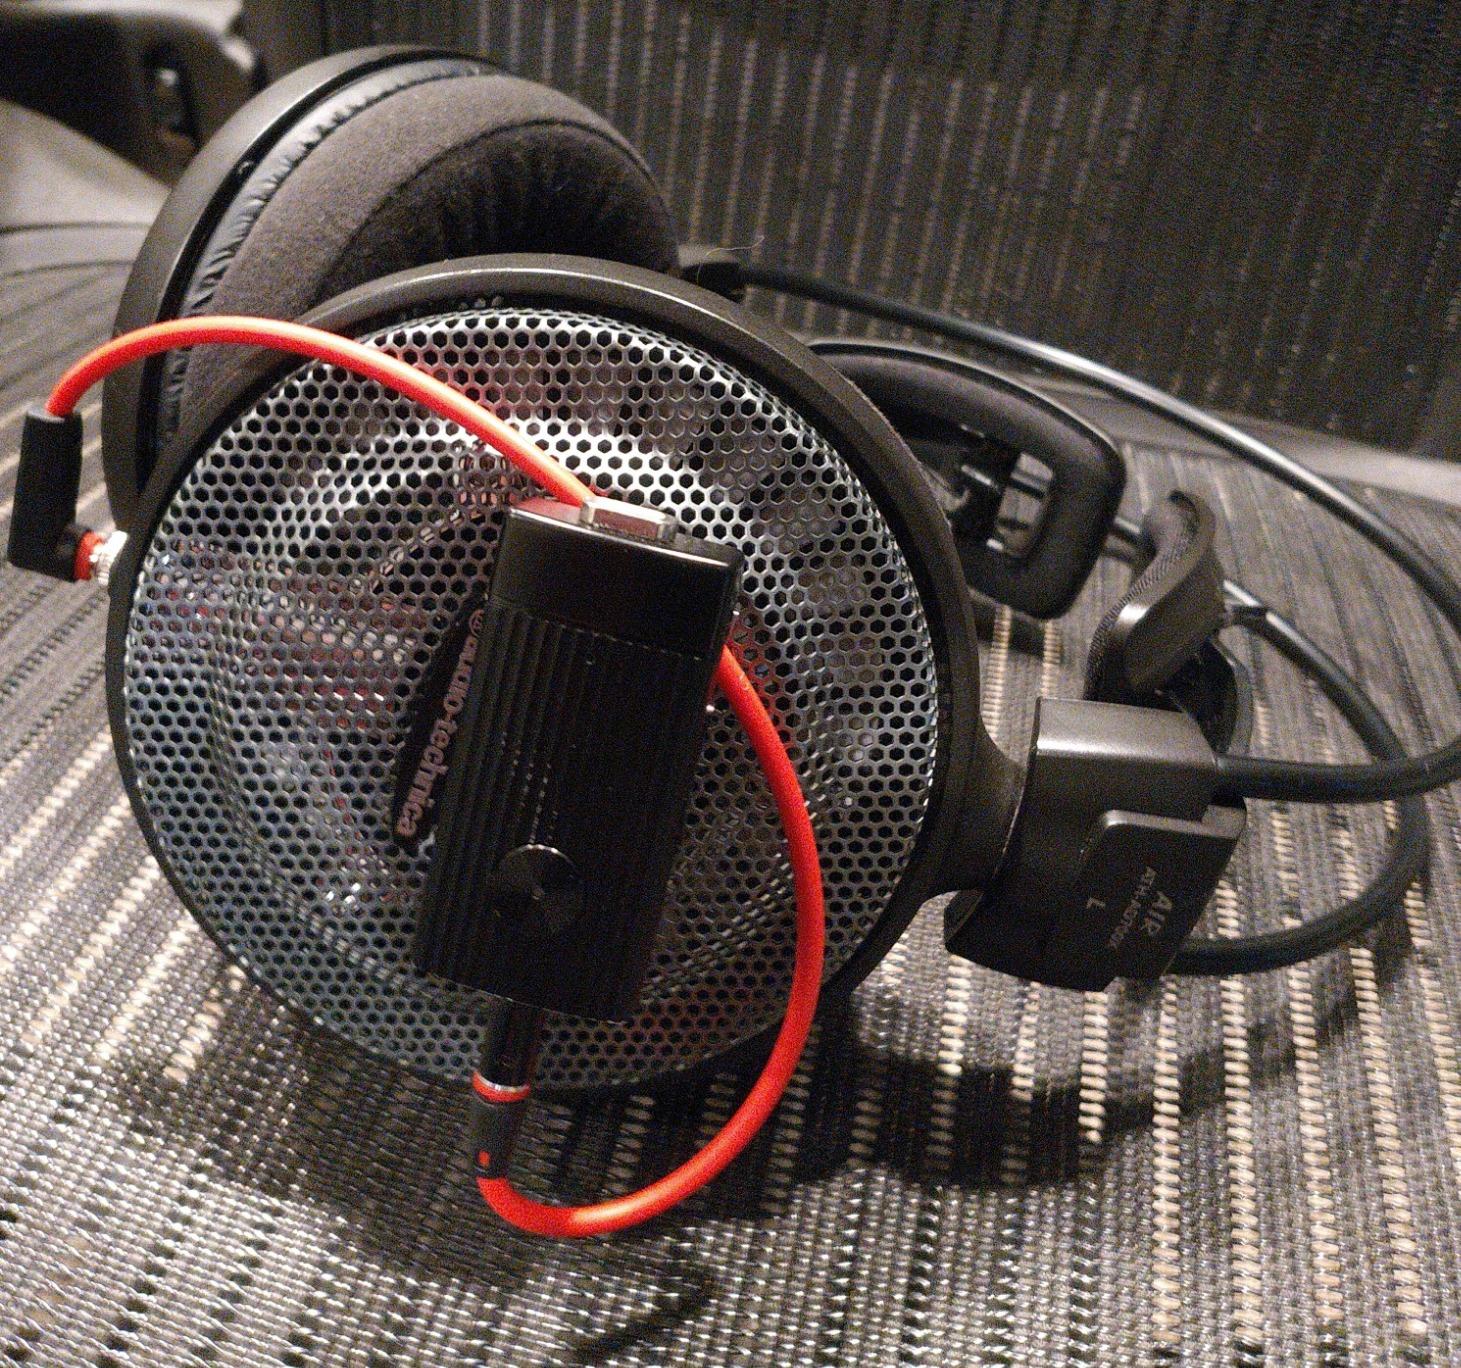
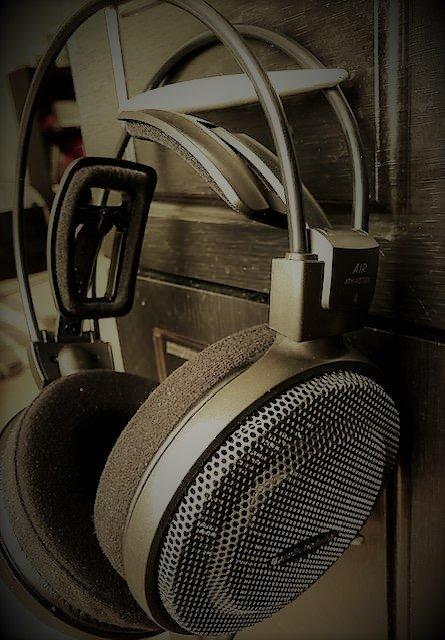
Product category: headphones
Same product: yes